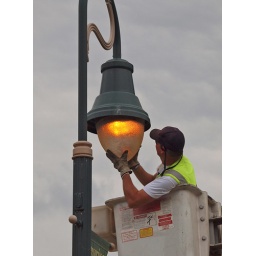
City worker adjusting a lamp on ornamental streetlight in Riverside Park at La Crosse, Wisconsin.